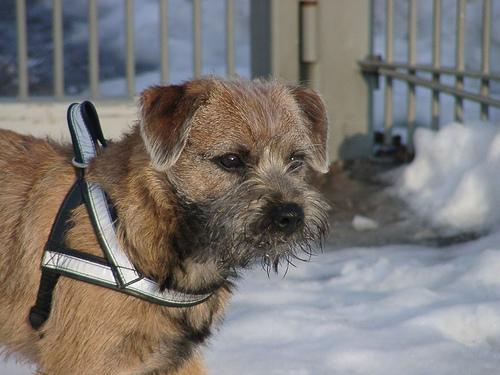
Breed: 206-n000007-Border_terrier